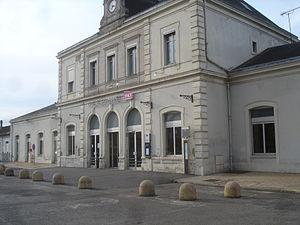
Photo du bâtiment façade extérieur.
La gare de Saint-Dizier est une gare ferroviaire française, située à proximité du centre-ville de Saint-Dizier, sous-préfecture du département de la Haute-Marne, en région Grand Est.